Yale Bulldogs football

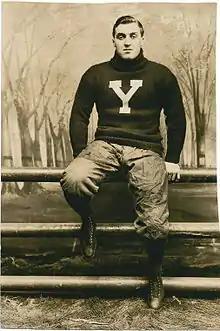
End Tom Shevlin was a four-time All-American from 1902 to 1905

The Yale Bowl is Yale's football stadium in New Haven, Connecticut about 1-1/2 miles west of Yale's main campus. Completed in 1914, the stadium seats 61,446, reduced by renovations from the original capacity of 70,869.